Mohammad Namazi

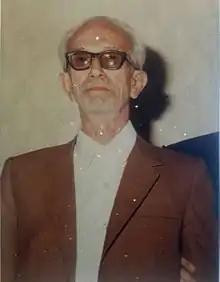
Mohammad Namazi

Mohammad Namazi was the founder of Namazi Hospital which he founded in 1955 and the first Water pipe system in Iran Shiraz Water and Wastewater Company in Shiraz, Iran He donated the company's income to the hospital. He also made Namazi Nursing School, Namazi Children's Orphanage, and Namazi Art School He was born in Shiraz, in 1896. He was a successful merchant who lived in the USA for many years, and died in 1973.